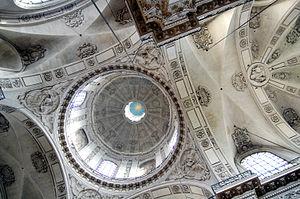
Eglise Saint-Paul-Saint-Louis, Marais, Paris, France
L'église Saint-Paul-Saint-Louis, précédemment appelée église Saint-Louis-des-Jésuites située dans le quartier du Marais à Paris, est une église dévouée au culte catholique construite au XVIIᵉ siècle par les architectes jésuites Étienne Martellange et François Derand, sur ordre de Louis XIII. Située rue Saint-Antoine, l'église jouxte le lycée Charlemagne, ancienne maison professe des jésuites à Paris.